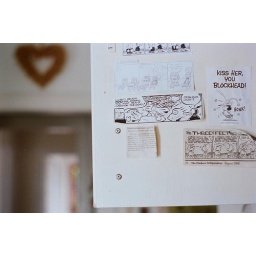
film. pentax k1000. kodak portra 400nc. the inside of the kitchen cabinet above the sink.